Kees Boot

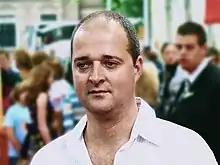

Kees Boot (born 26 March 1970) is a Dutch actor. He is known for playing roles in many films, television series and theatrical productions.